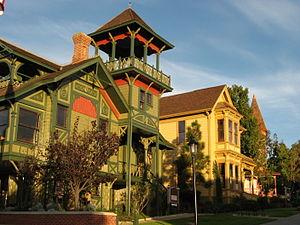
Old Town est un quartier de San Diego en Californie. Le parc historique d'État d'Old Town San Diego s'y trouve.